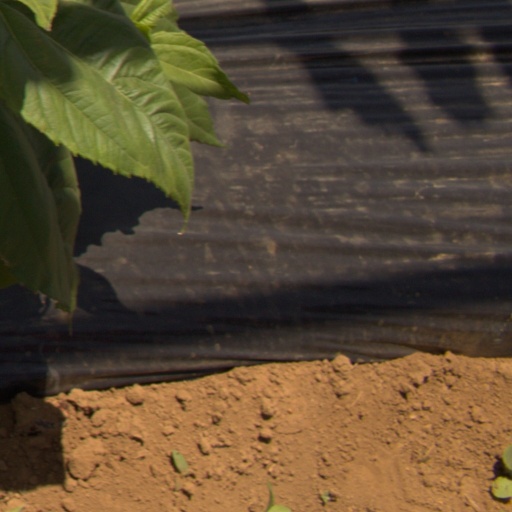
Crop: Jerusalem artichoke